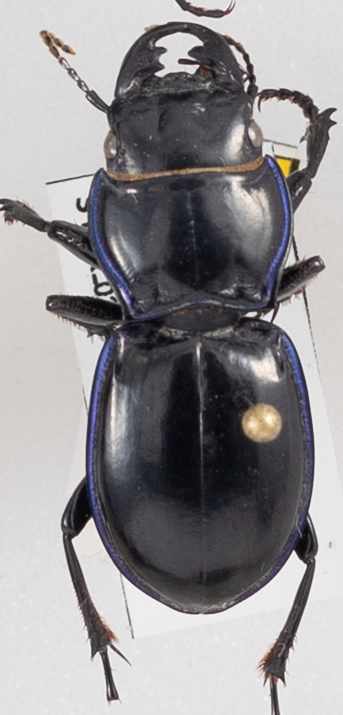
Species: Pasimachus elongatus
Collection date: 2022-06-15
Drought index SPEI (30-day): -0.528
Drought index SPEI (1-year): -2.09
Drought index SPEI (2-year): -2.09